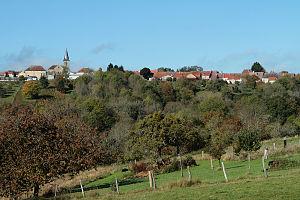
Vue générale de Varennes-sur-Amance
Varennes-sur-Amance est une commune française située dans le département de la Haute-Marne, en région Grand Est.